Si Inthrathit

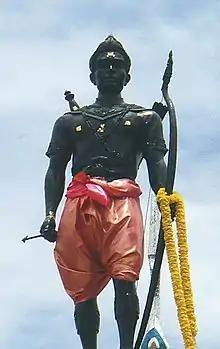
Statue of Si Inthrathit, Sawankhalok District, Sukhothai Province, Thailand

Si Inthrathit (also spelt ) was the first king of the Sukhothai Kingdom, a historical kingdom of Thailand, and ruled from 1238 until around 1270. He is credited as the founder of Phra Ruang dynasty, itself credited as the first historical Siamese dynasty, having a double claim to this title: for being cradled precisely in the region designated by foreigners as "Siam", and for being the dynasty which freed the Thai principalities from the Khmer Empire